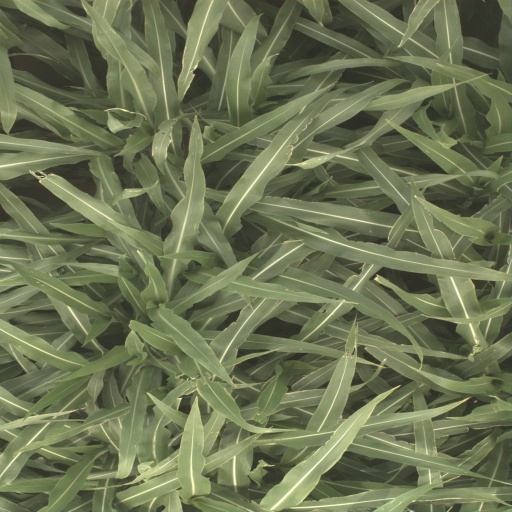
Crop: sorghum